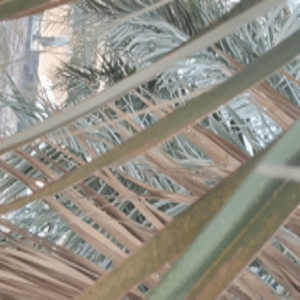
Label: Magnesium Deficiency